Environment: real
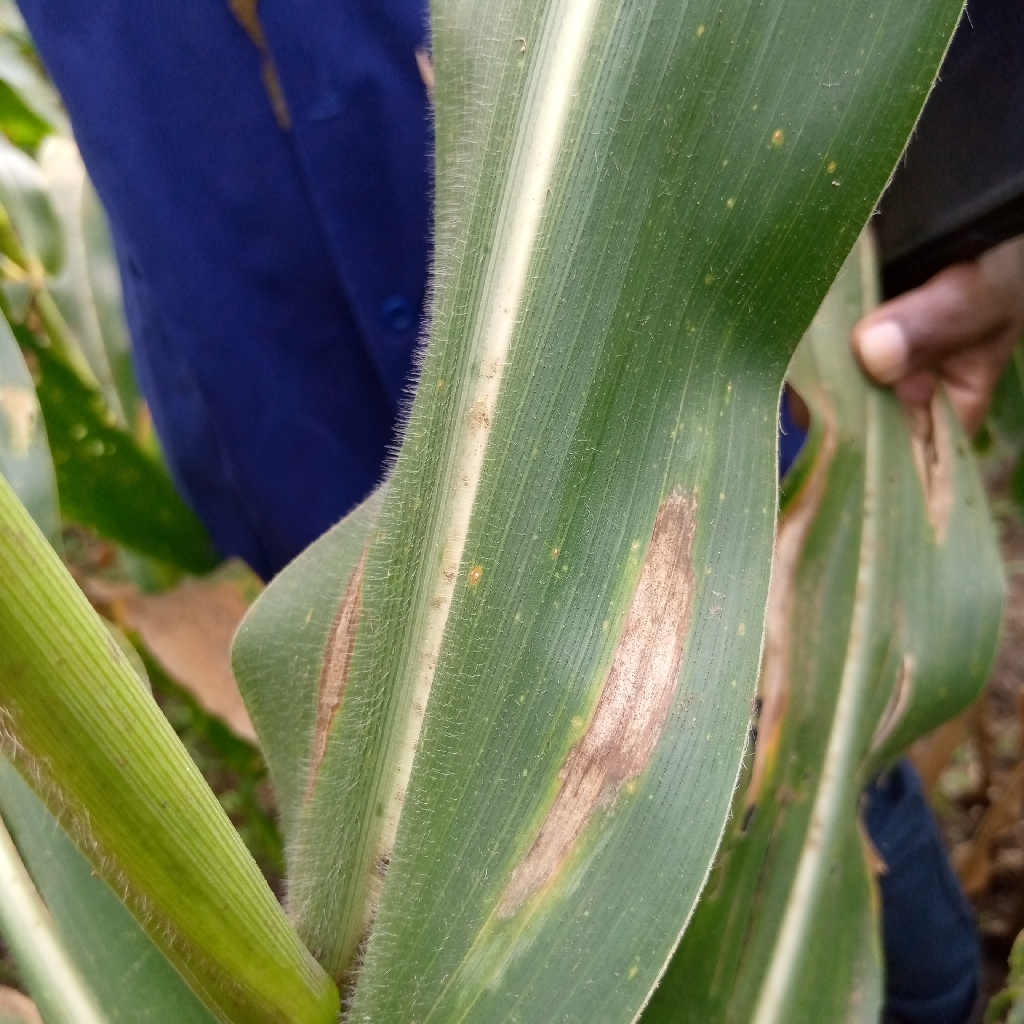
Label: northern_corn_leaf_blight